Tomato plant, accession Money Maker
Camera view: tilt-top (135 deg); turntable rotation: 210 degrees
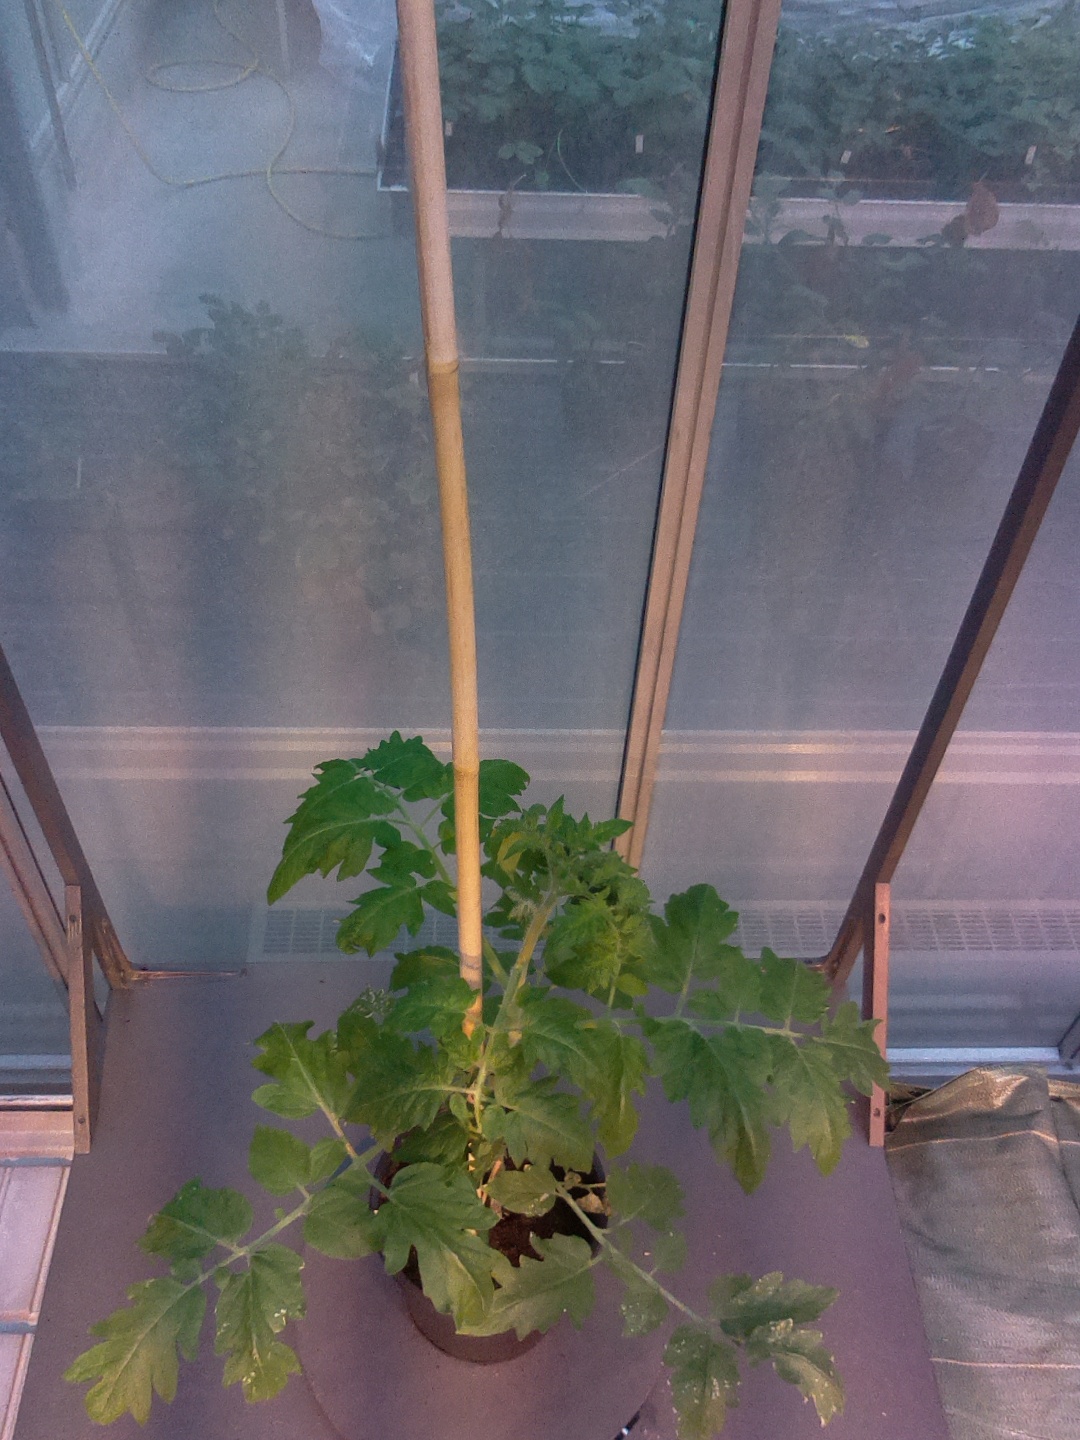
BBCH growth stage 51: First inflorence visible, visible closed flower bud